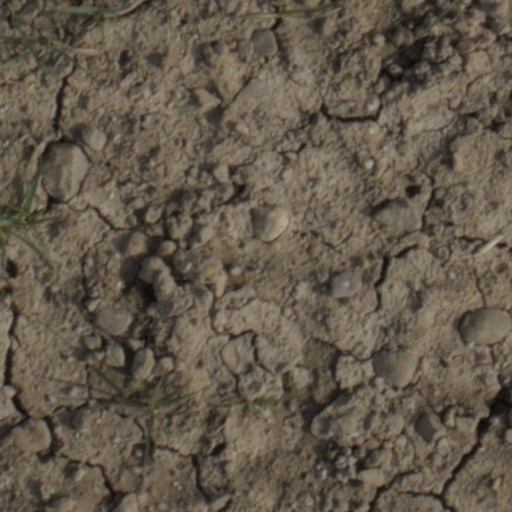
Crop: wheat